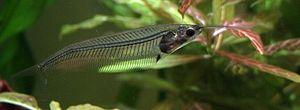
Le genre Kryptopterus regroupe plusieurs espèces de poissons asiatiques de la famille des Siluridés. Ils se reconnaissent à leur corps transparent et à une poche contenant leurs organes, située à l'arrière de la tête.
Les Siluridés forment une famille de poissons de l'ordre des Siluriformes très répandue en Europe et en Asie. Le silure est le représentant le plus connu de cette famille.